The Deepening

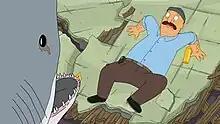
In a shot parodying "Jaws", Teddy slips towards the mechanical shark's mouth.

"The Deepening" is the sixth episode of the third season of the animated comedy series "Bob's Burgers" and the overall 28th episode, and is written by Greg Thompson and directed by Bernard Derriman. It aired on Fox in the United States on November 25, 2012.